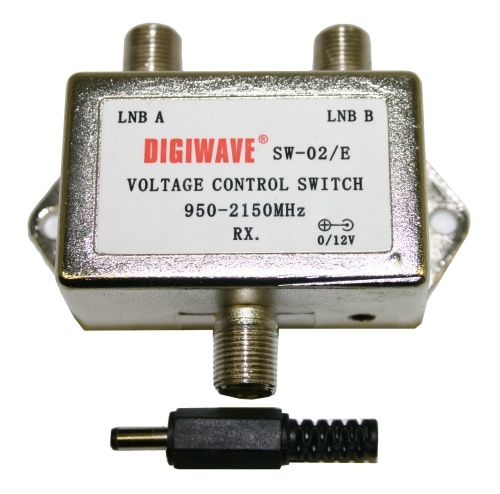
Digiwave 2 IN 1 OUT Voltage Controlled Switch
Digiwave DGSSW02E voltage controlled switch helps you control the voltage on your satellite system. Features / Specification Control the voltage 2 in 1 out Voltage Controlled Switch Ideal for satellite system Brand : Digiwave Height of product (in) : 1 Width of product (in) : 2 Depth of product (in) : 1 Product weight (lb) : 1
Brand: Digiwave
Category: Electronics > Electronics Accessories > Antenna Accessories > Satellite LNBs